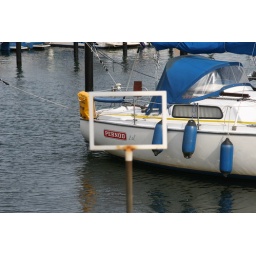
boat in Damp and empty sign frame